Economic history of Chile

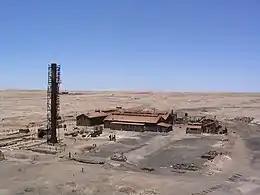
View of Humberstone, a saltpetre work from the Saltpetre Republic epoch.

It was during this context of economic crisis that Chile became involved the costly War of the Pacific (1879–1883) seizing control of mineral-rich provinces of Peru and Bolivia. The notion that Chile entered the war to obtain economical gains has been a topic of debate among historians. The crisis in has also been considered by Jorge Pinto Rodríguez a force behind the new pulse of conquest of indigenous lands that took place in Araucanía in the 1870s.